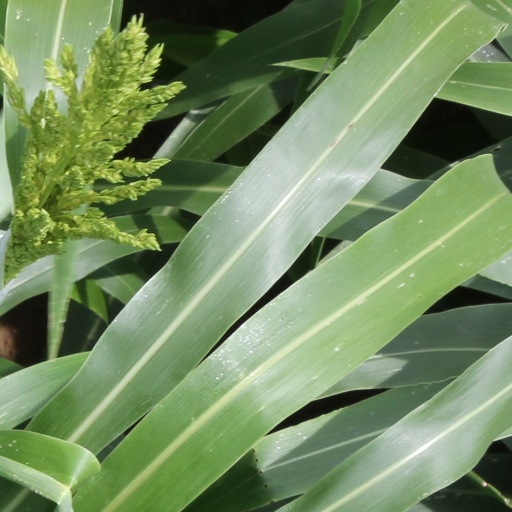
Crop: sorghum